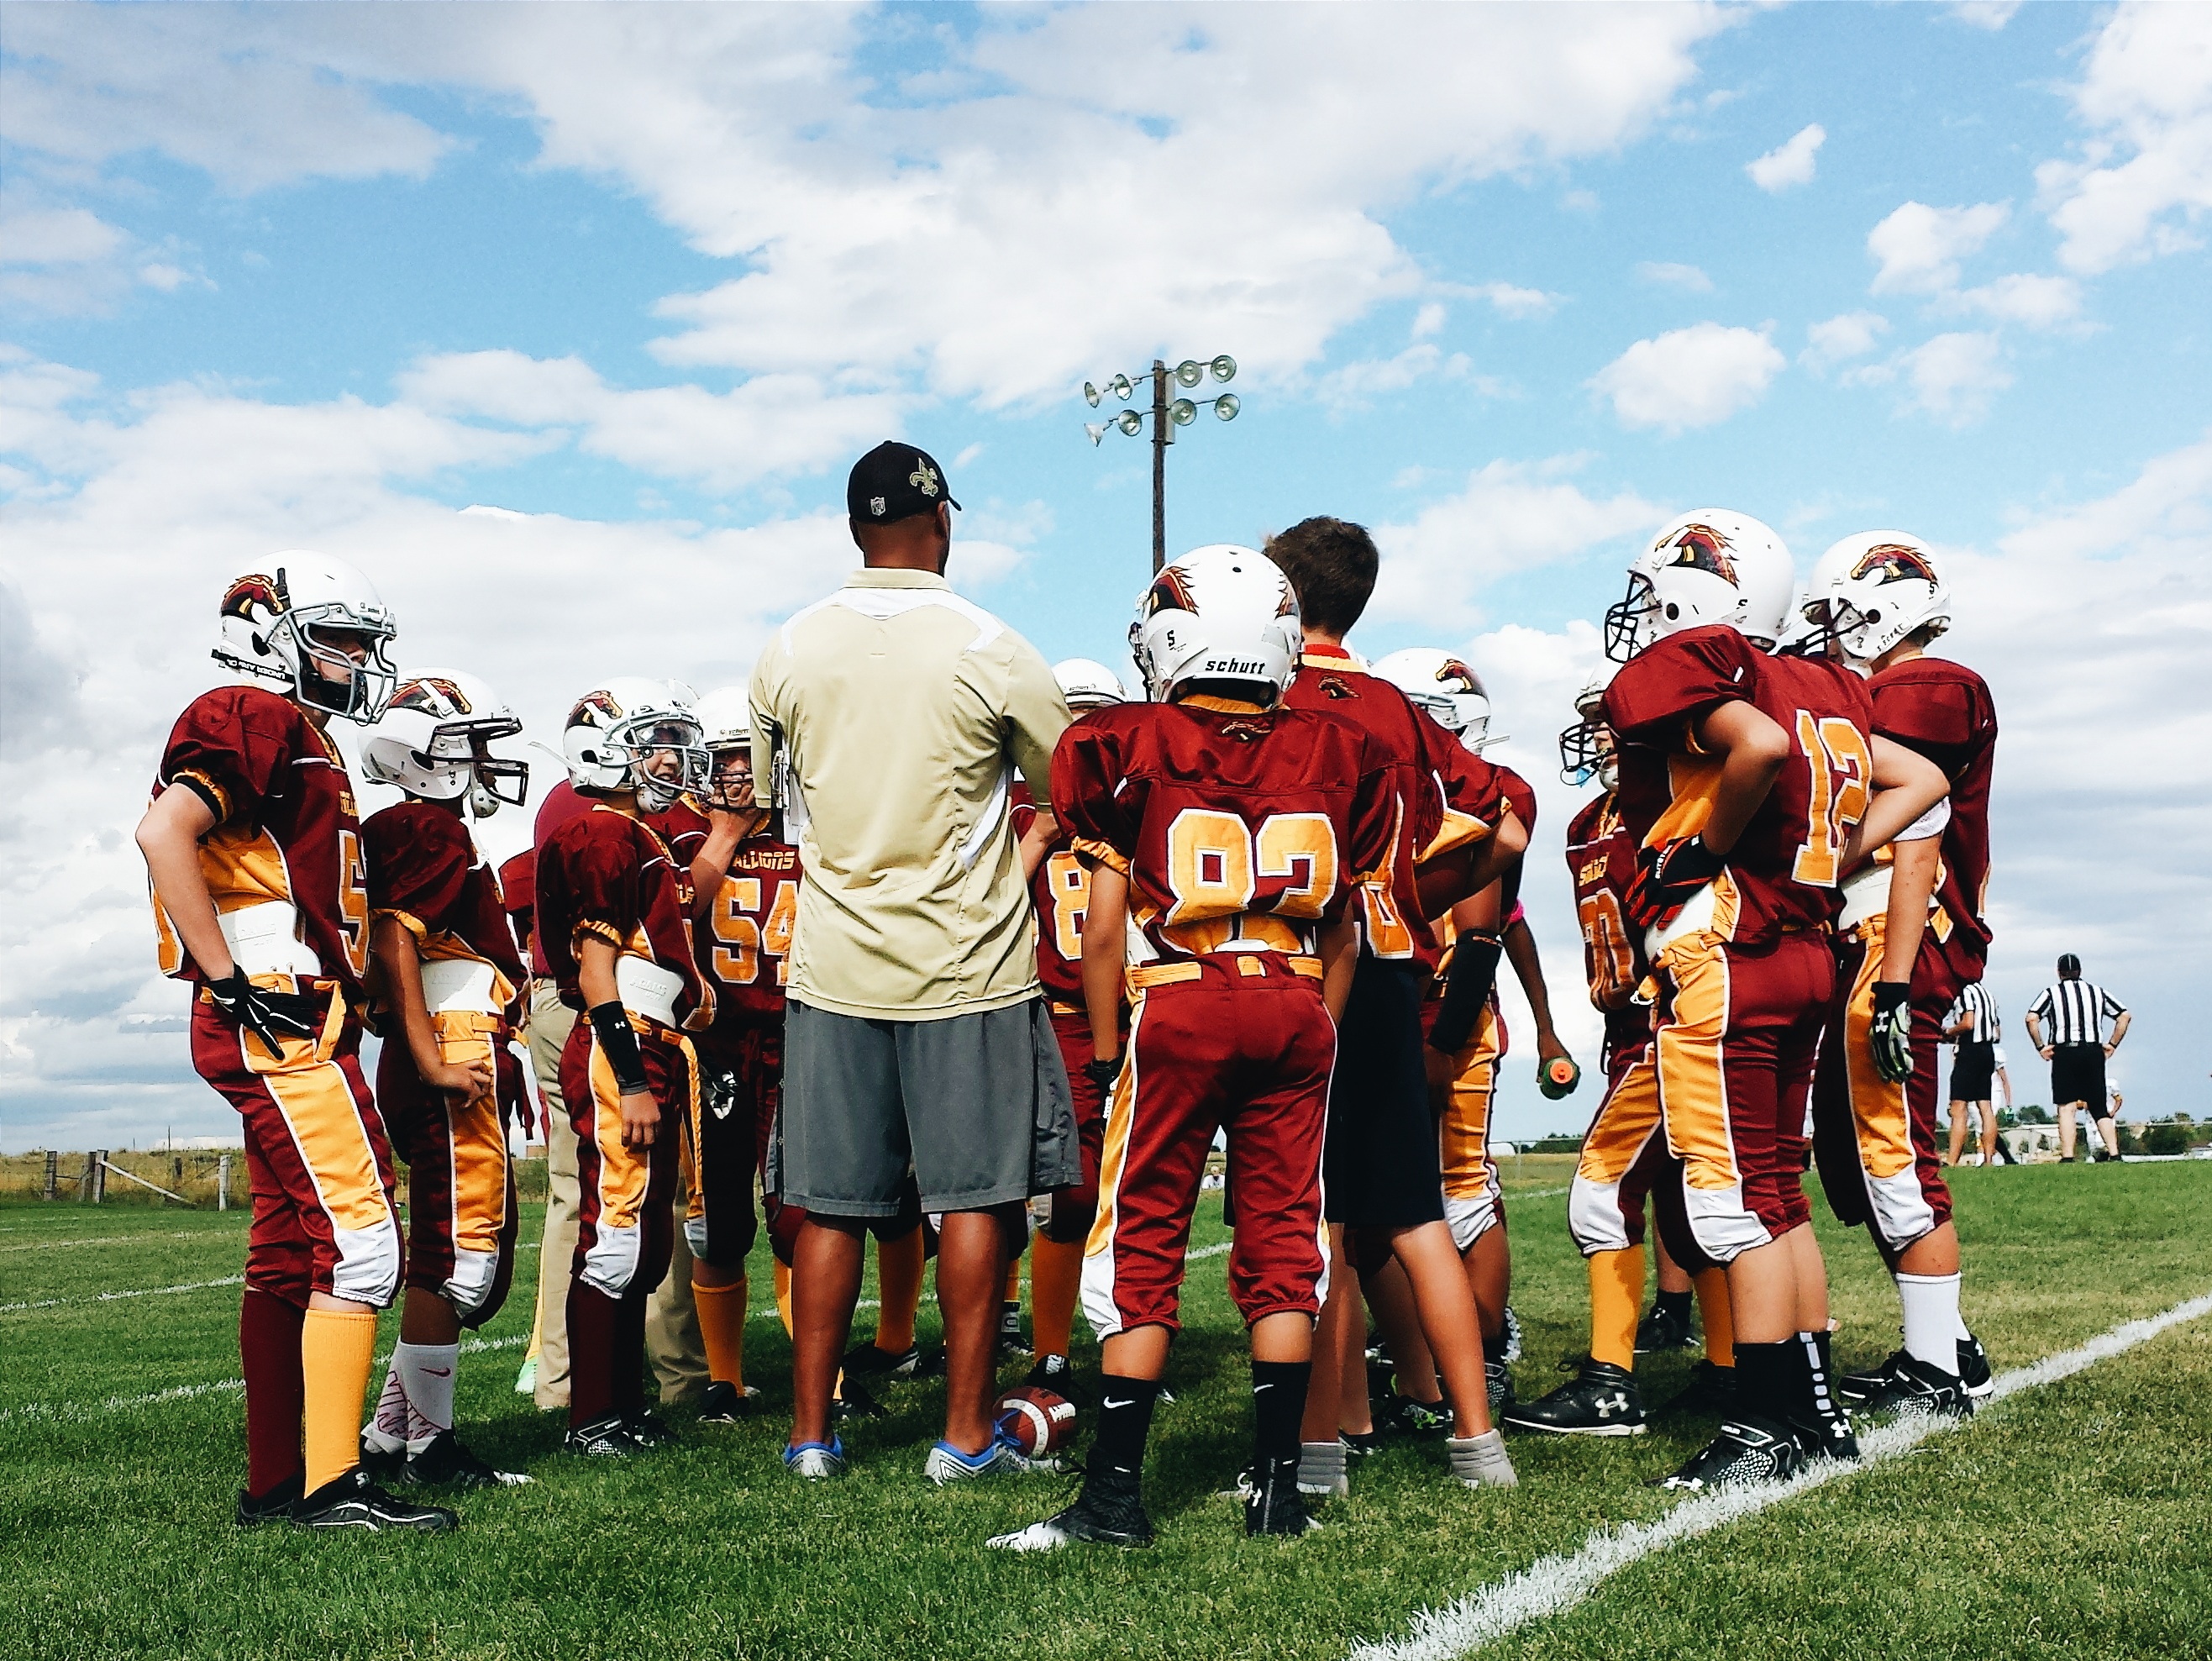
soccer, team, american football, sports, tournament, ball game, team sport, competition event, gridiron football, rugby football